Channel Orange

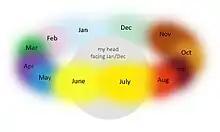
The album is titled after Ocean's visualization of orange colors during summer months due to synesthesia. Above is a possible association of months with colors by a person subject to the phenomenon.

In the wake of "Nostalgia, Ultra", other artists took interest in Ocean and contacted him about working together, leading to collaborations on "Channel Orange". He previewed songs at different stages of completion to get feedback from guest artists, some of whom he cited as his "creative heroes", including record producer Pharrell Williams, who co-wrote and co-produced "Sweet Life" with Ocean. Ocean and Malay previewed songs to rock musician John Mayer, which inspired his guitar playing for both "Pyramids" and "White". For the latter track, they used the instrumental of the song of the same name from Odd Future's 2012 album "The OF Tape Vol. 2", recorded atmospheric instrumentation by Mayer and other musicians, and tracked it to the original instrumental.